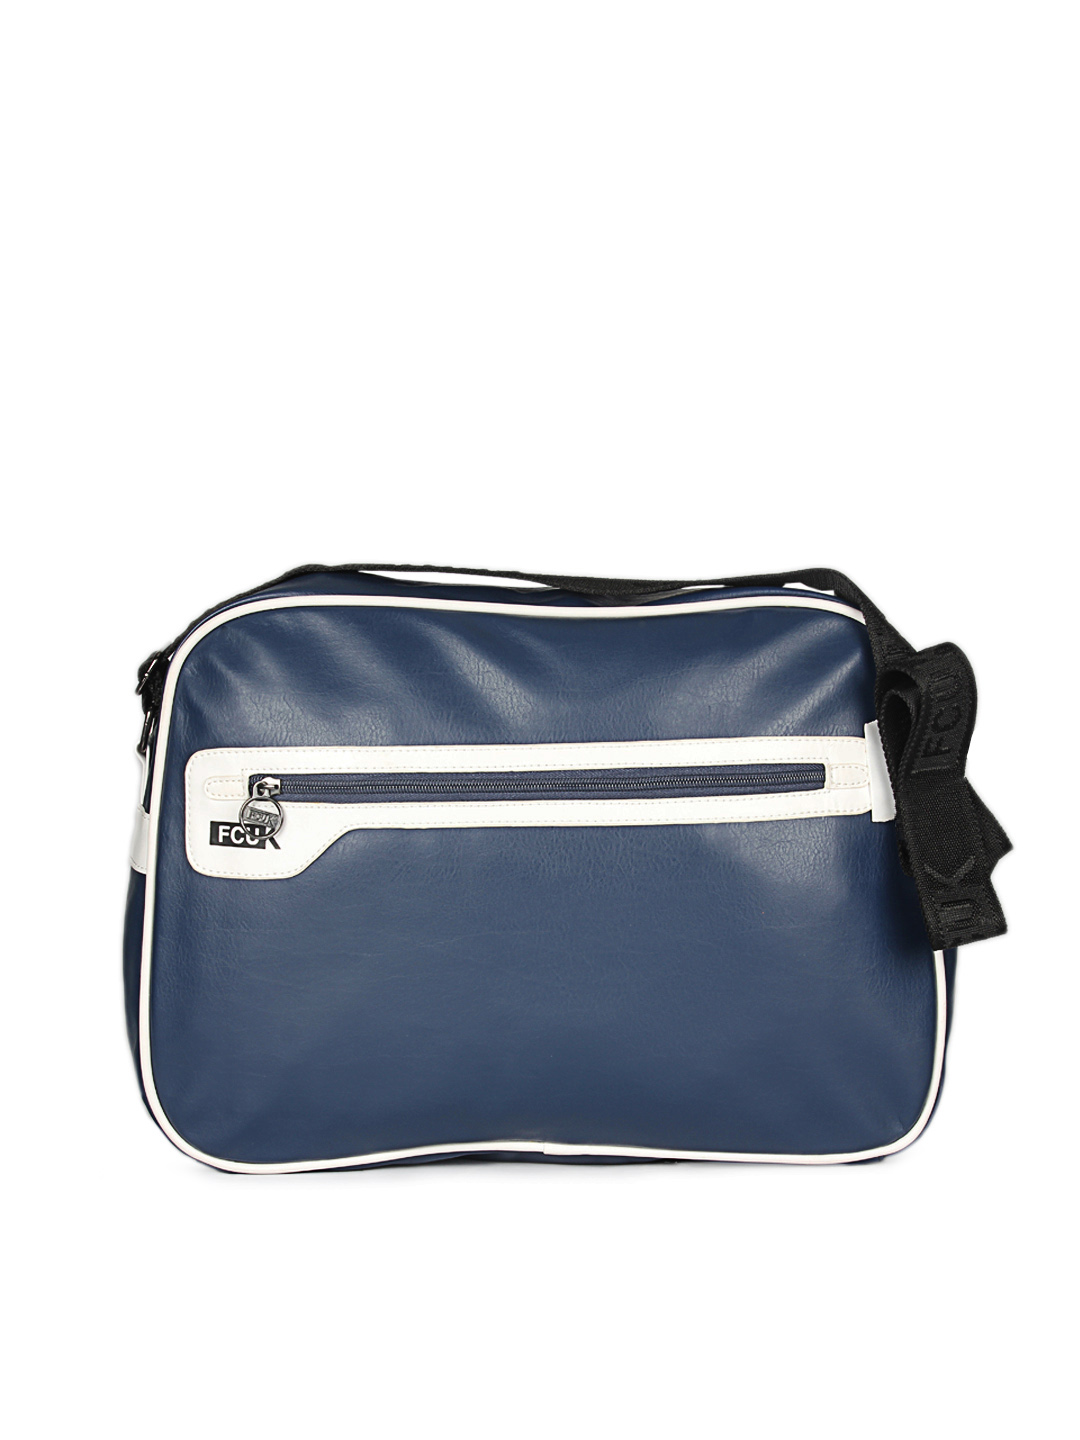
French Connection Unisex Blue Bag
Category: Accessories / Bags / Handbags
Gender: Unisex
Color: Blue
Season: Summer 2012
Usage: Casual